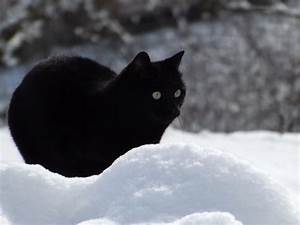
Label: gatto